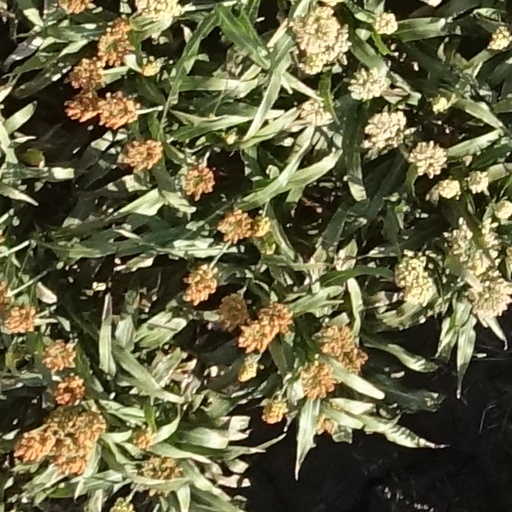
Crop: sorghum